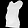
Label: T - shirt / top